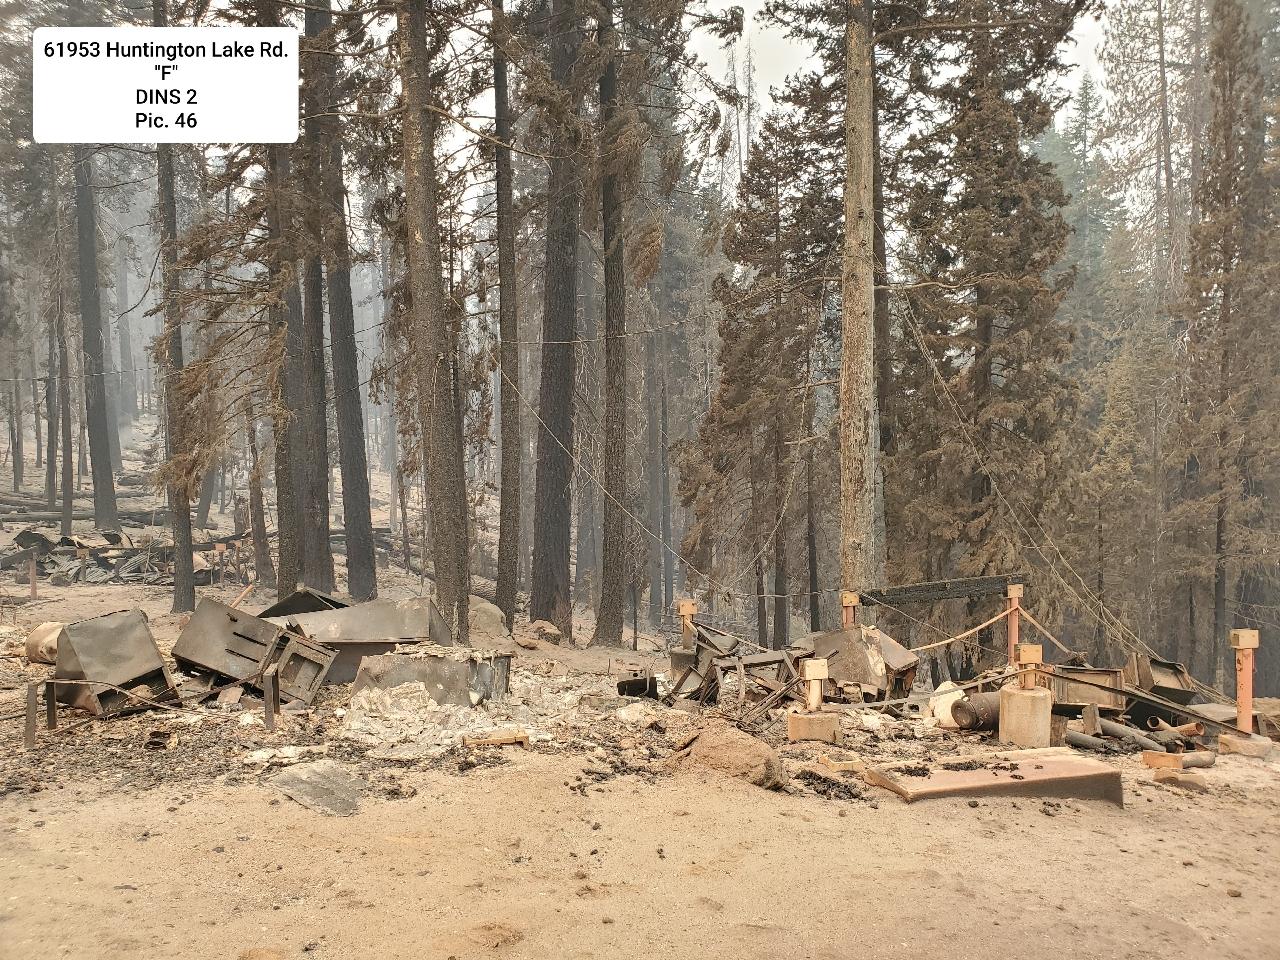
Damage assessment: destroyed